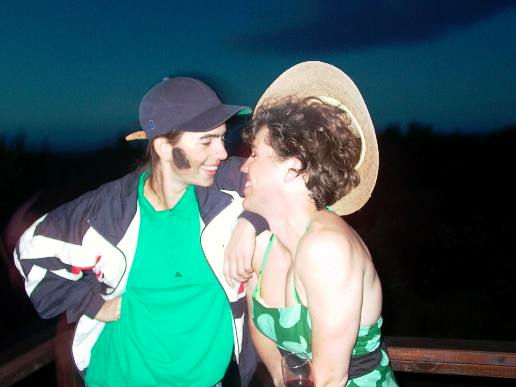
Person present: Yes